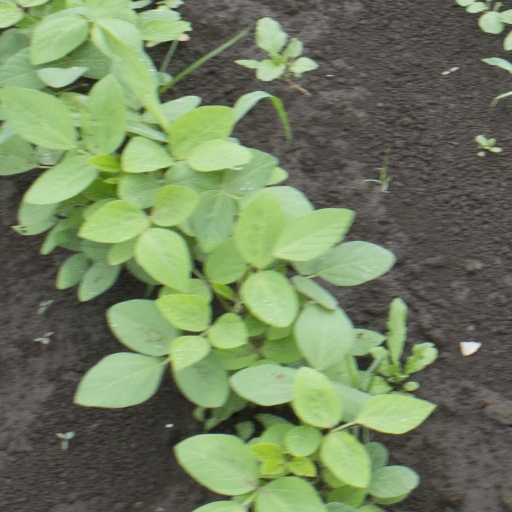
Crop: soybean